Nicholas M. Nolan

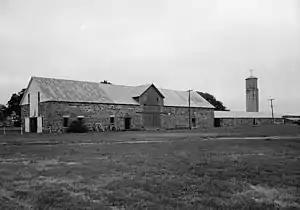
Quartermaster's store at Fort Larned

A board of inquiry was held on January 6, 1869, was unable to determine the reason for the fire. A few later written statements implied that the fire could have been deliberately set for one of two reasons. One was that Captain Nolan court-martialed a white non-commissioned officer because of his repeated disrespect to Nolan and his command that included calling Nolan "that Nigger loving Captain." The second possible reason was an effort by one or more white soldiers and or officers to remove Company A (African-American soldiers) from Fort Larned by "burning them out." Despite the doubt of culpability and the specter of racism, the military command, based primarily on the opinion of the Major in command of the fort, but not the board, decided that Nolan was responsible for the fire loss.